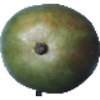
Label: mango